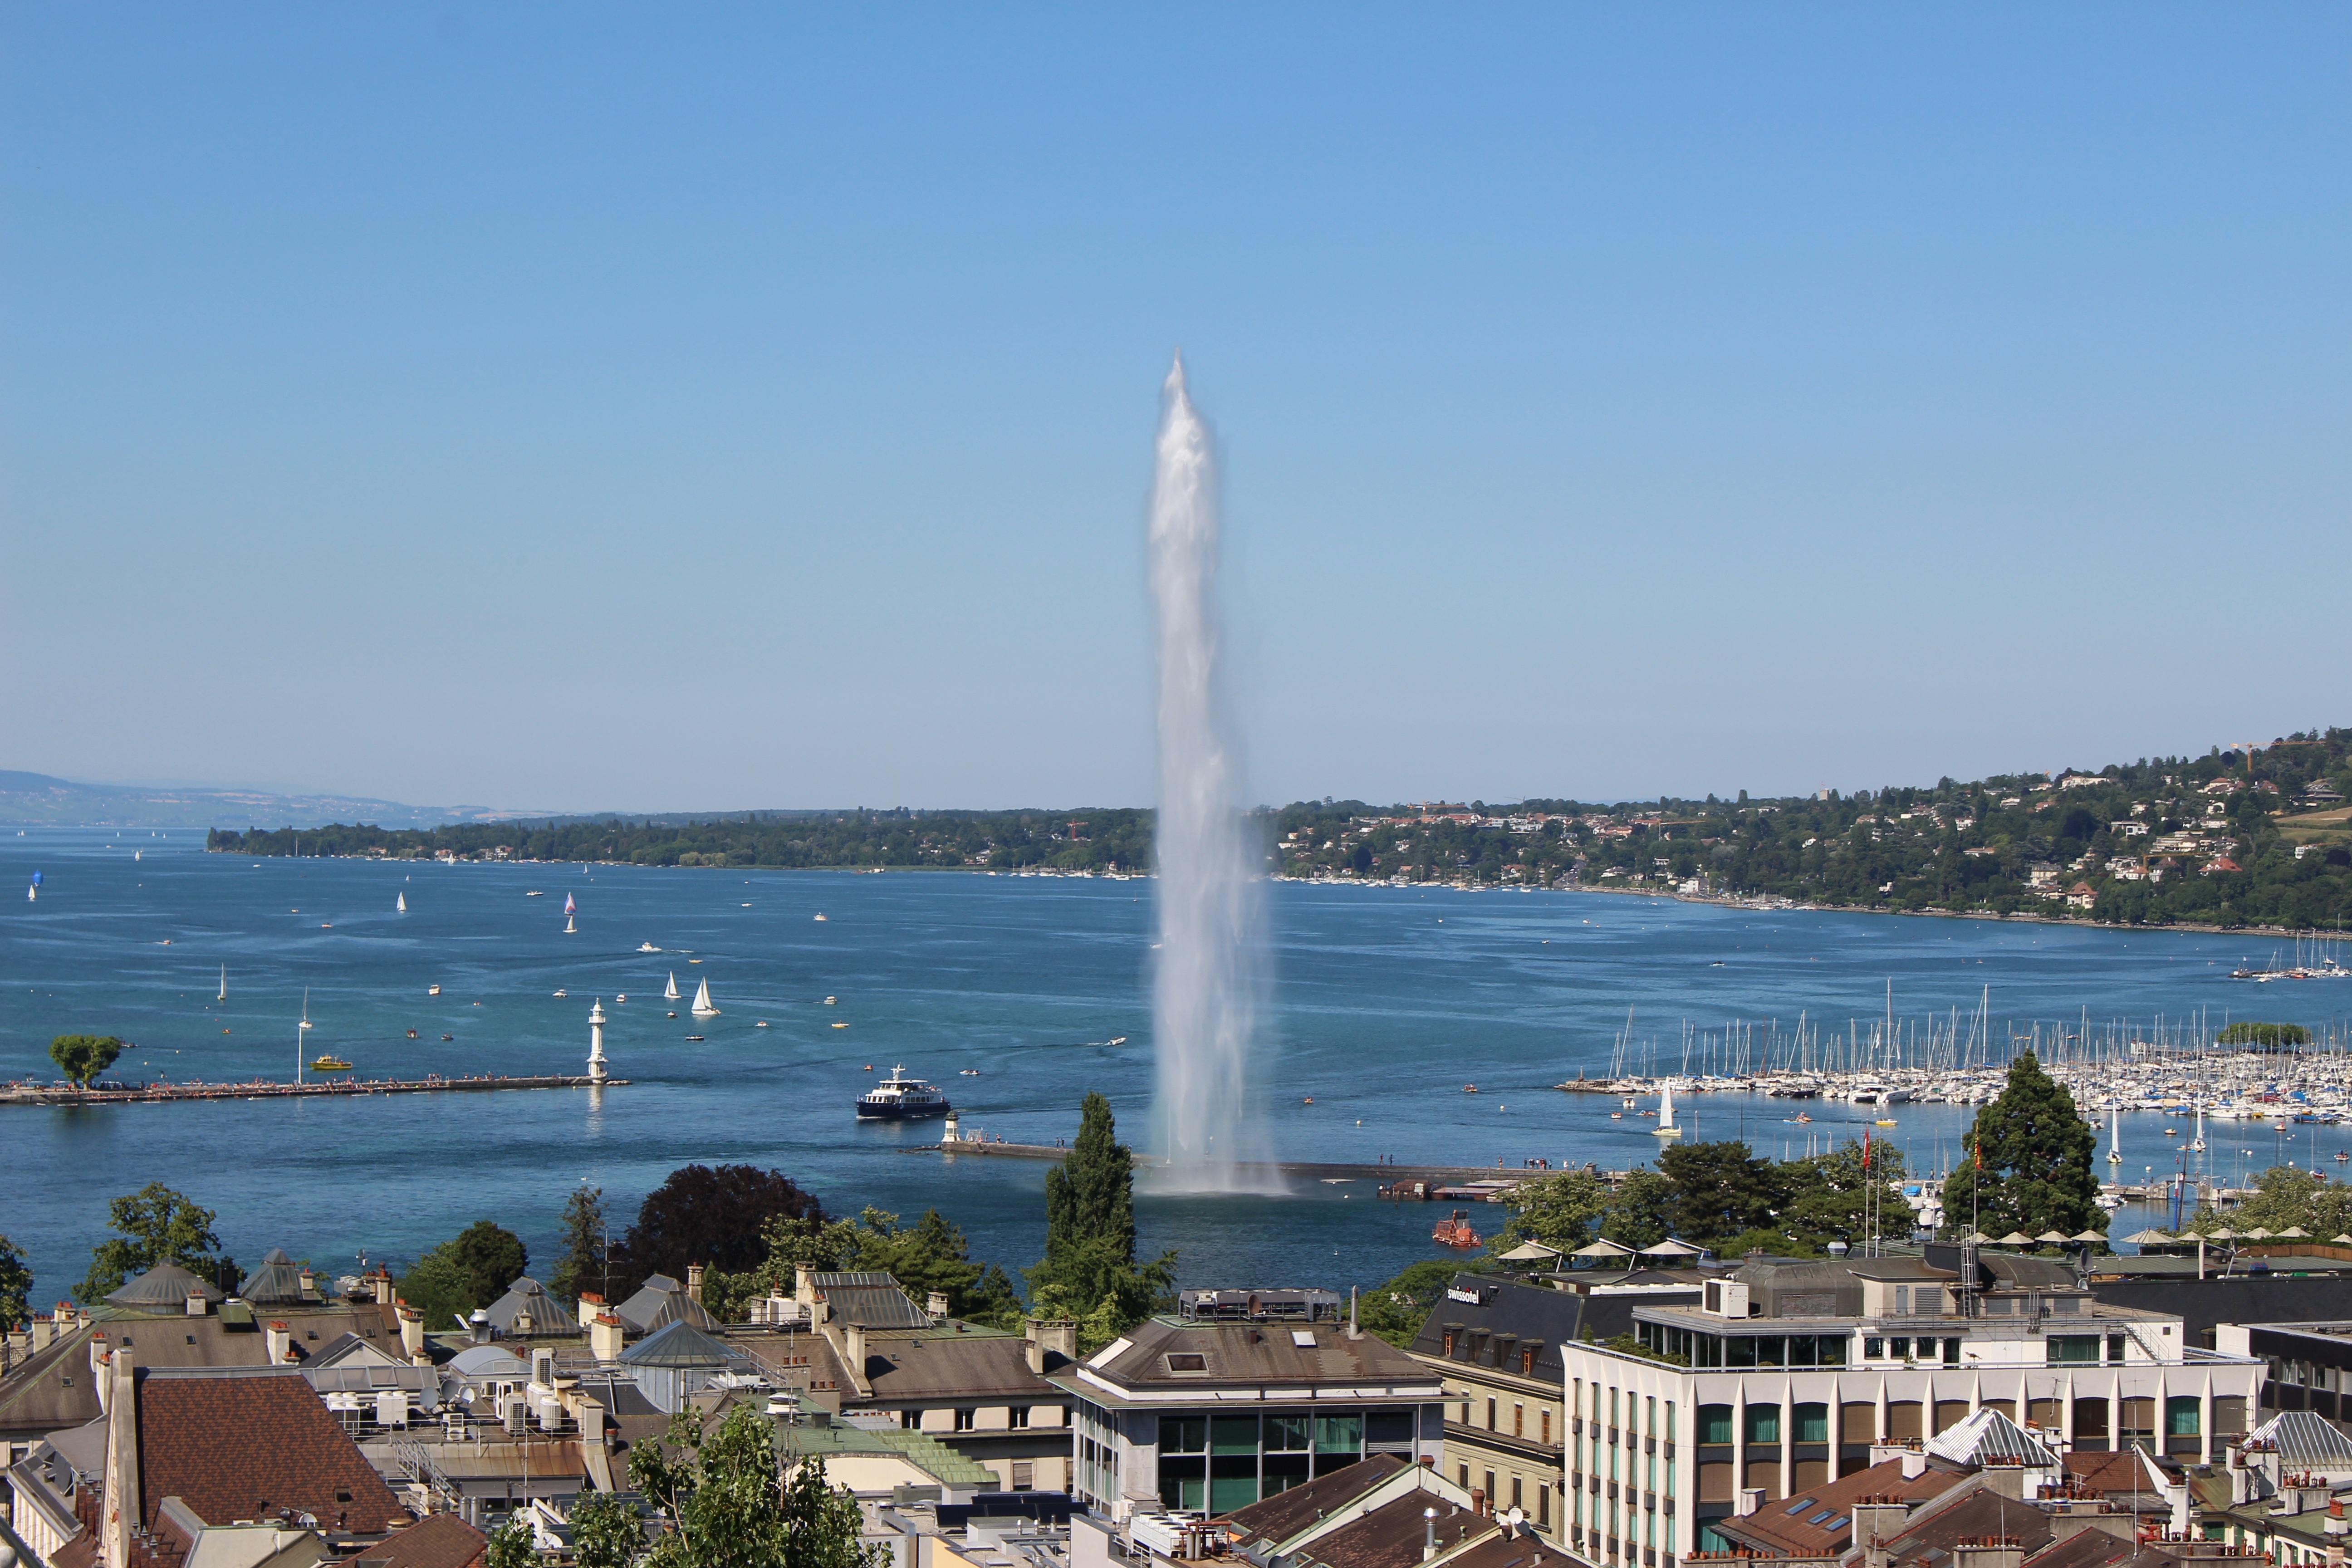
beach, sea, coast, ocean, vacation, tower, bay, landmark, harbor, marina, body of water, cape